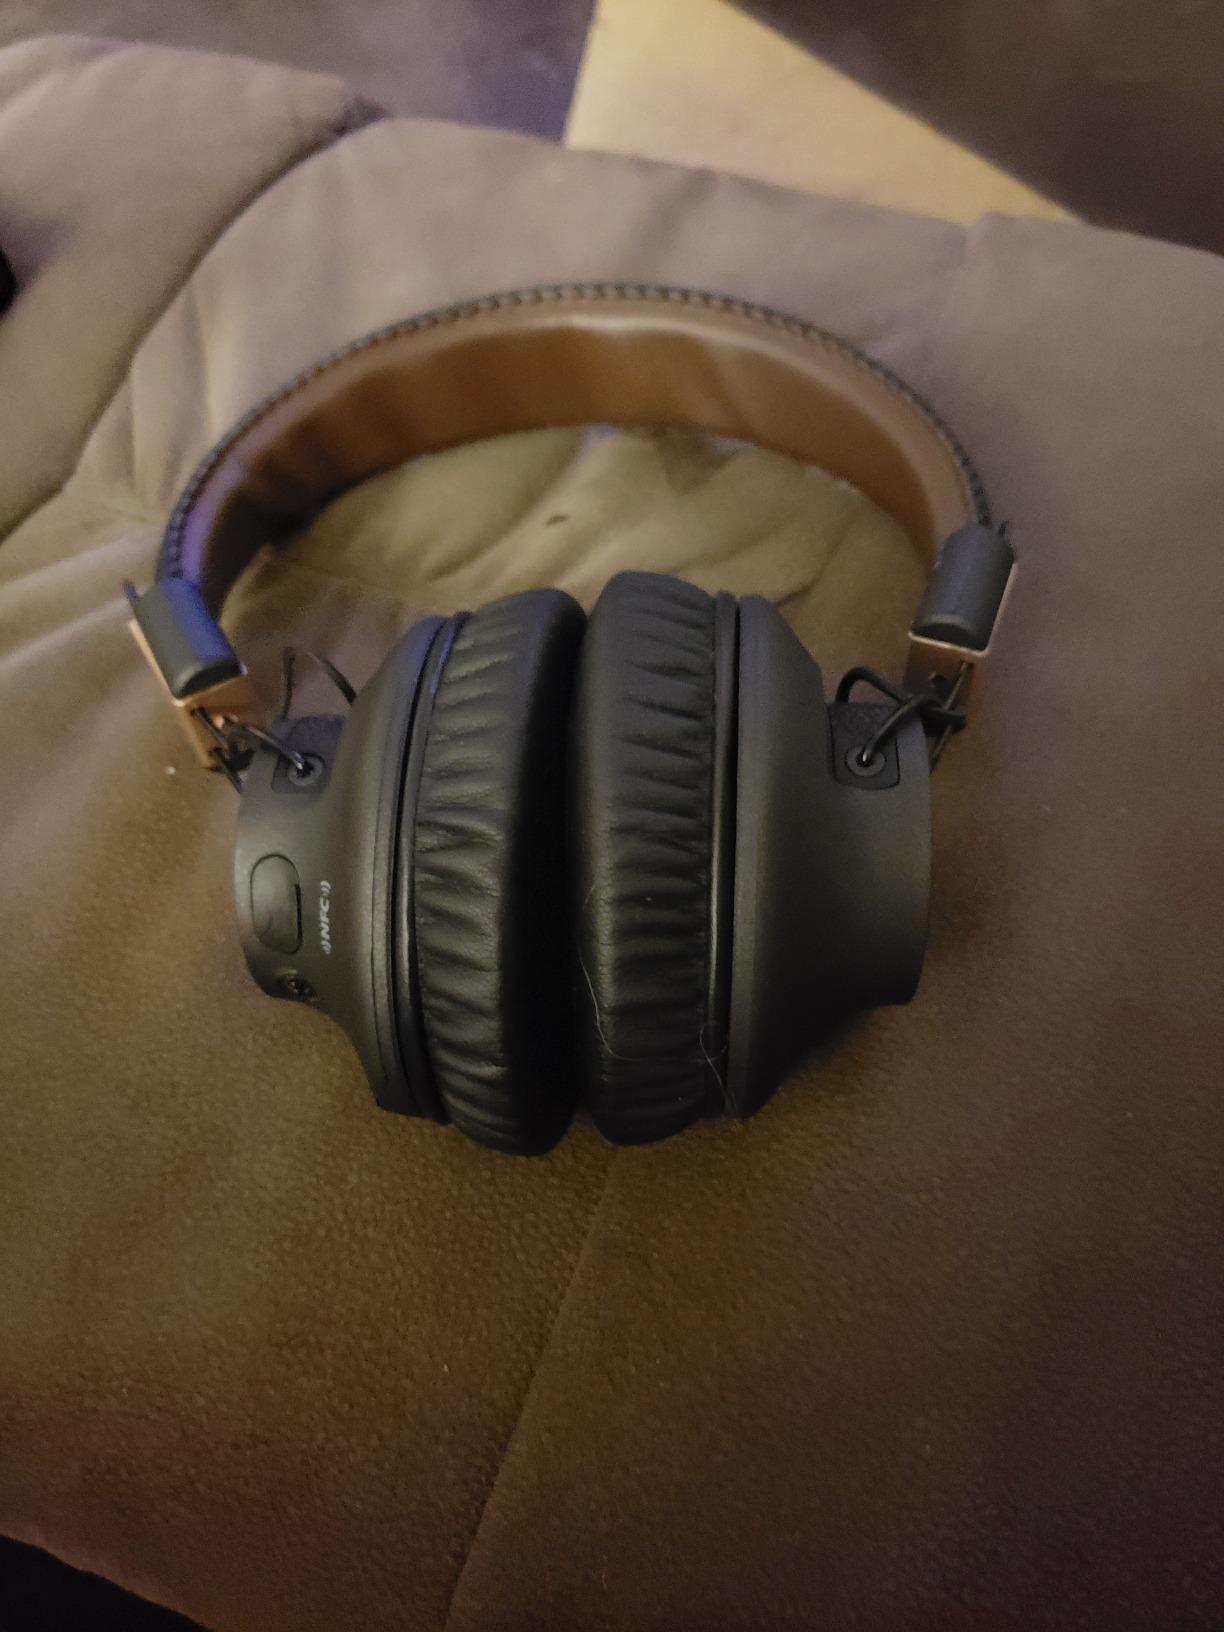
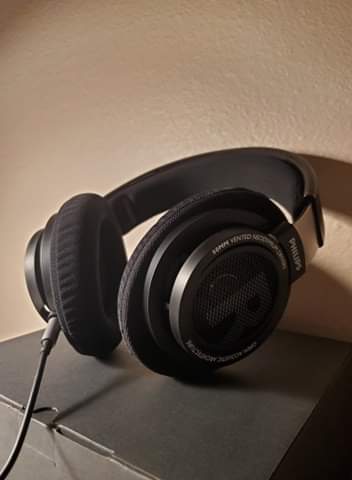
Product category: headphones
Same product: no